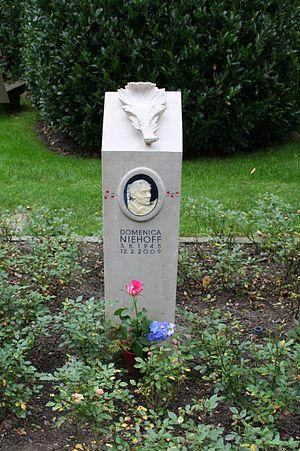
Domenica Anita Niehoff, née le 3 août 1945 et morte le 12 février 2009, à 63 ans, est une prostituée allemande célèbre.